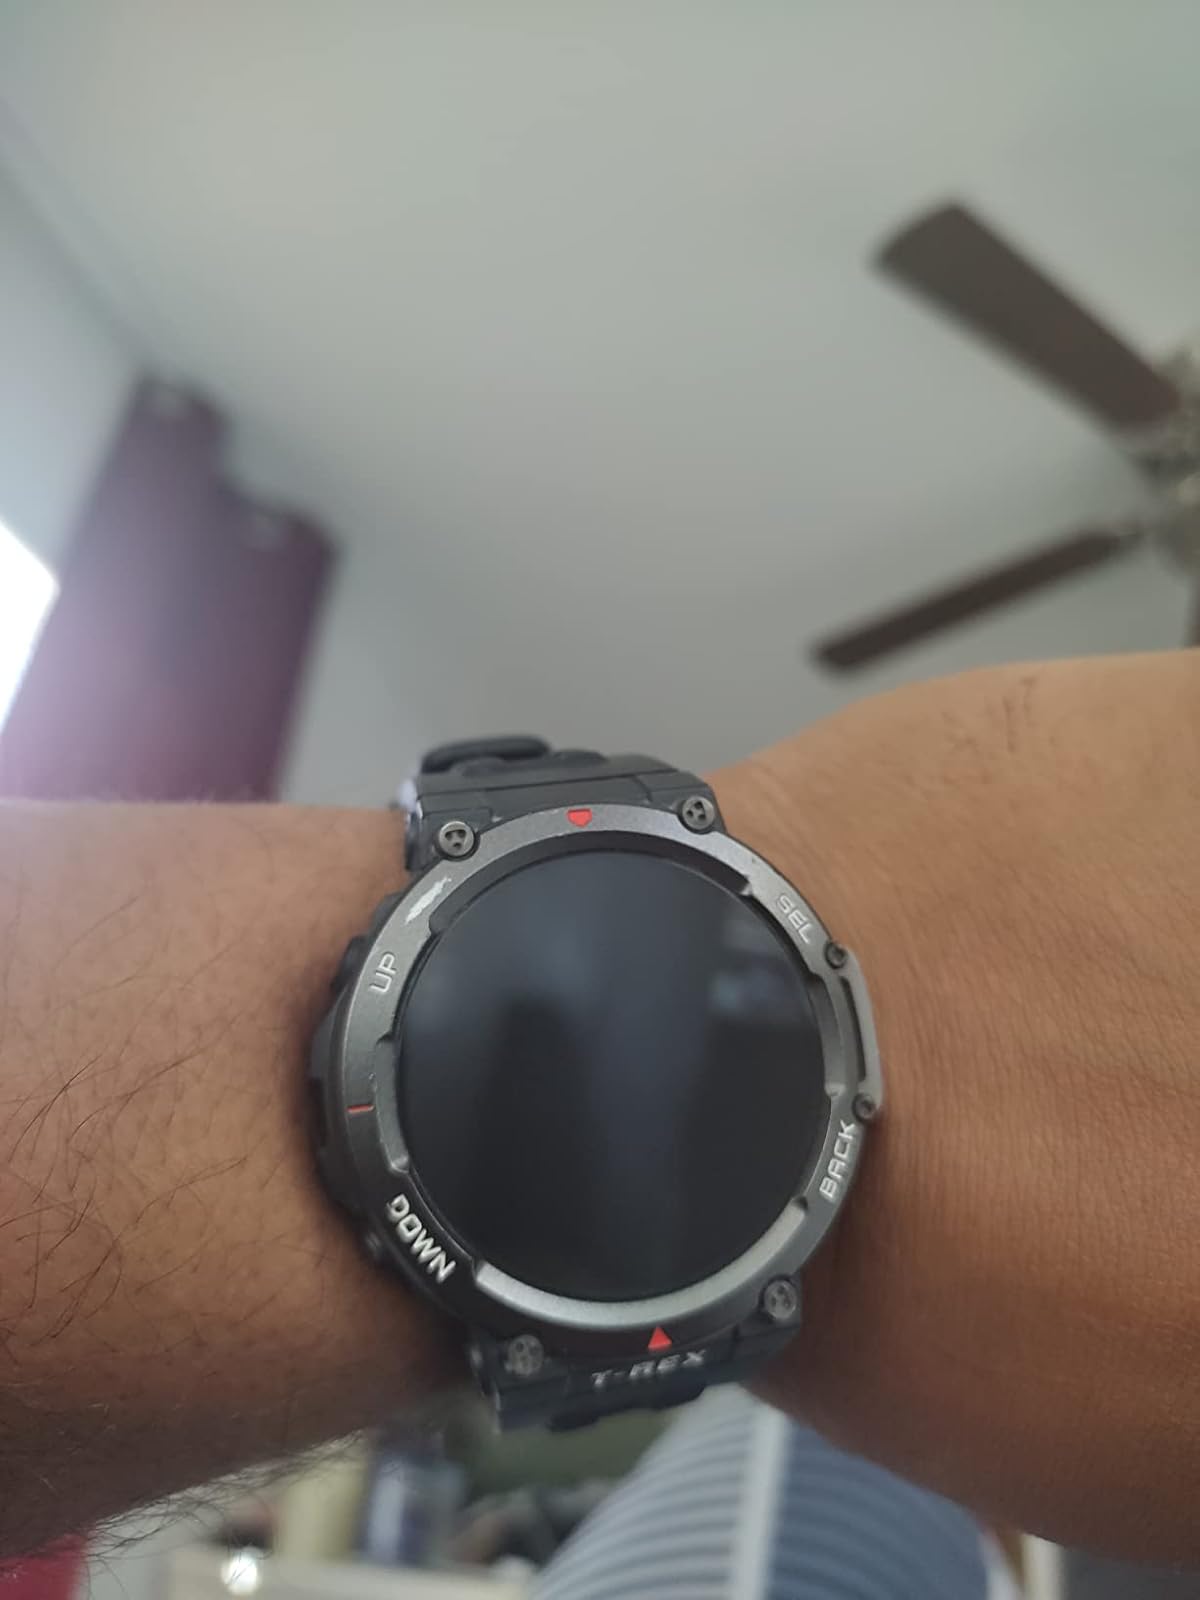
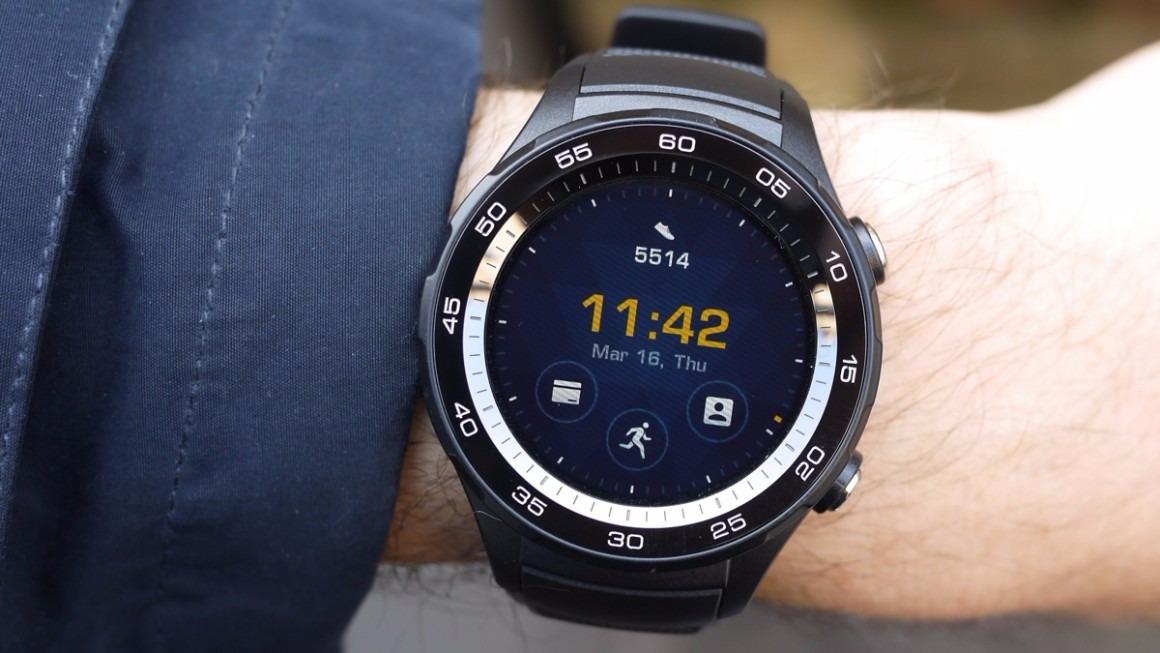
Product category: smartwatch
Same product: no